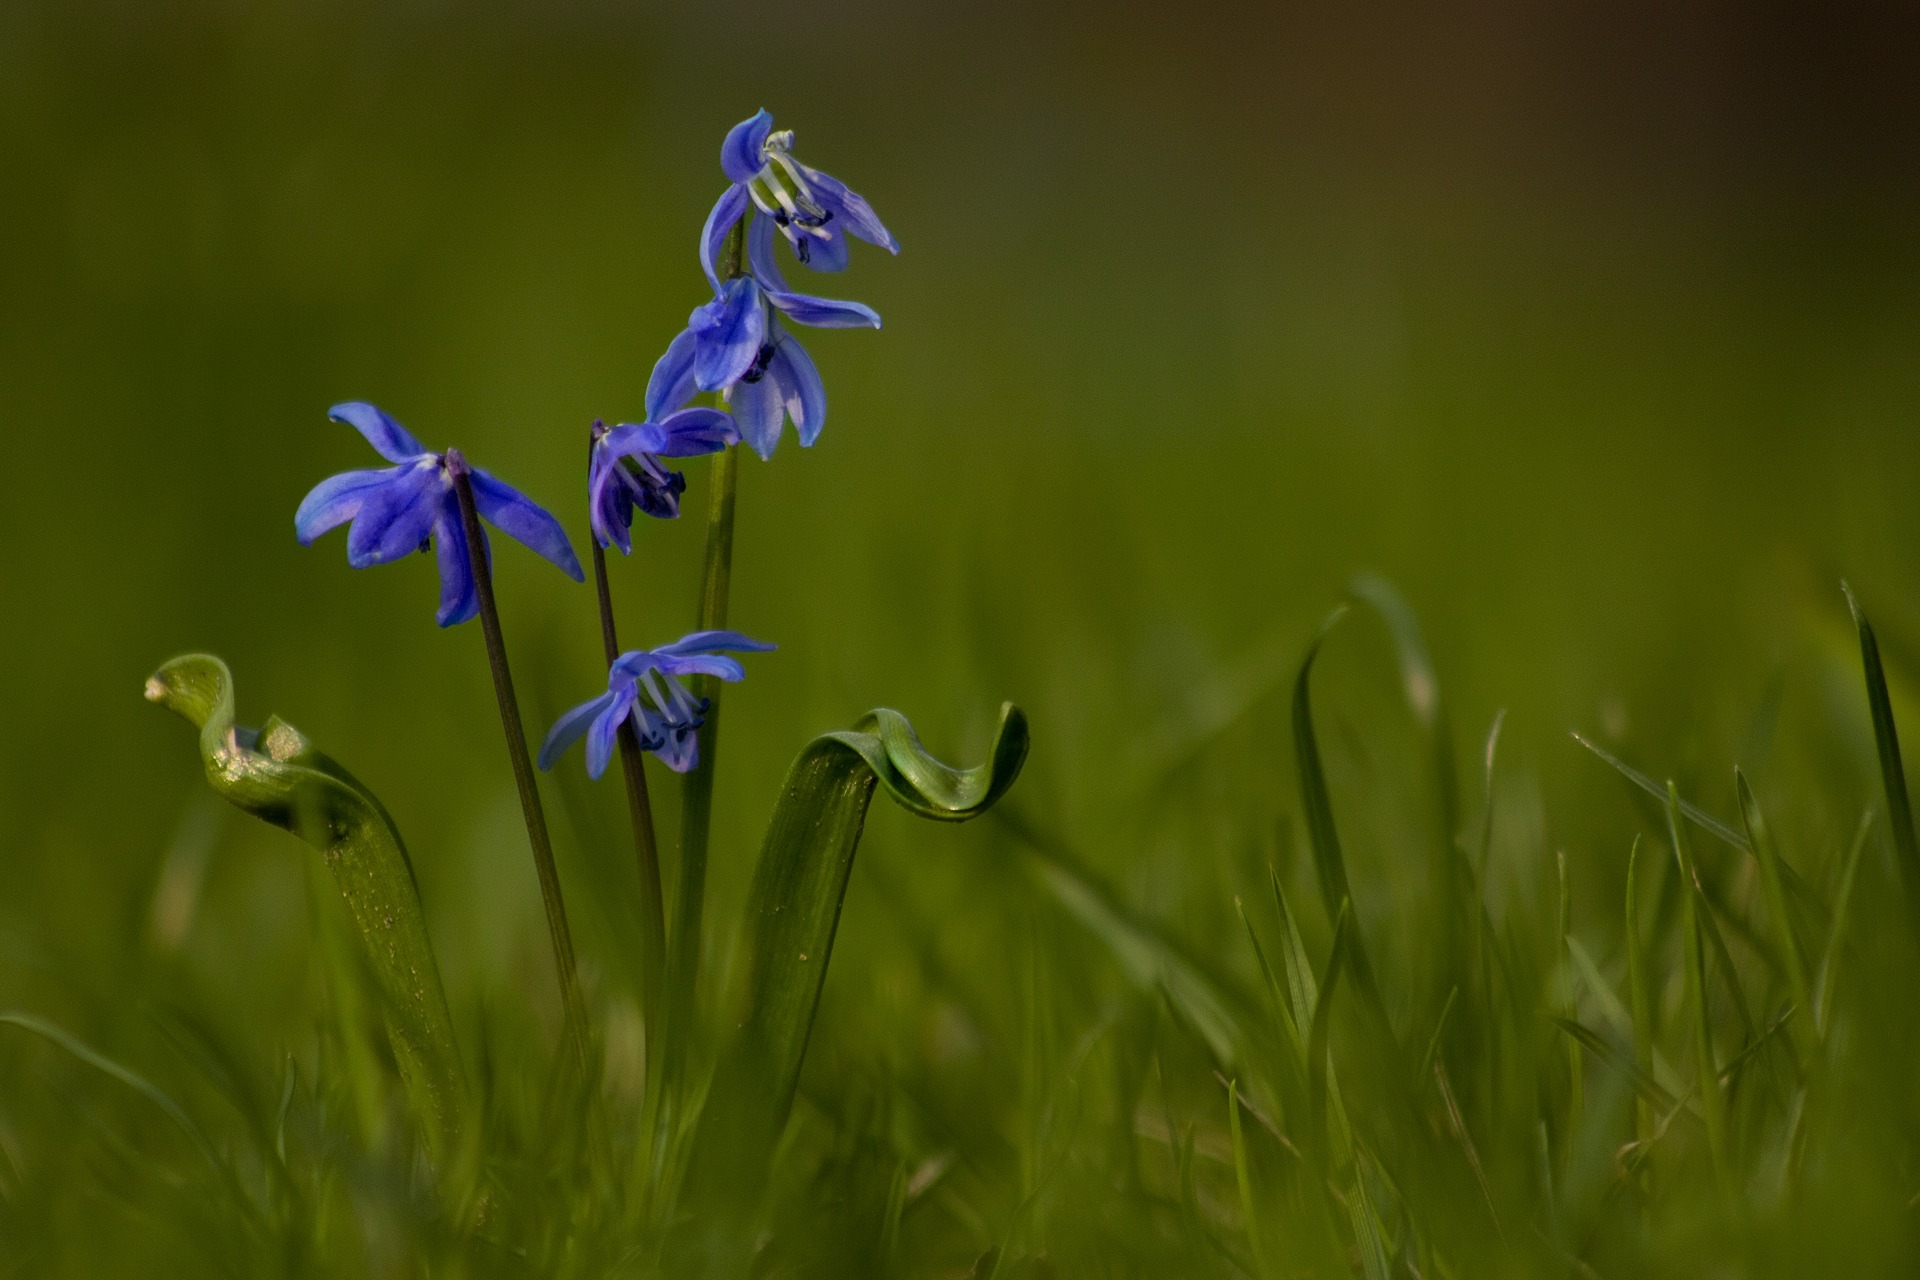
nature, grass, outdoor, blossom, plant, field, meadow, prairie, flower, bloom, summer, spring, green, flora, wildflower, flowers, leaves, grassland, iris, macro photography, in the free, flowering plant, lenz, grass family, plant stem, land plant